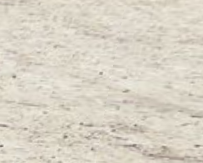
Surface type: compacted